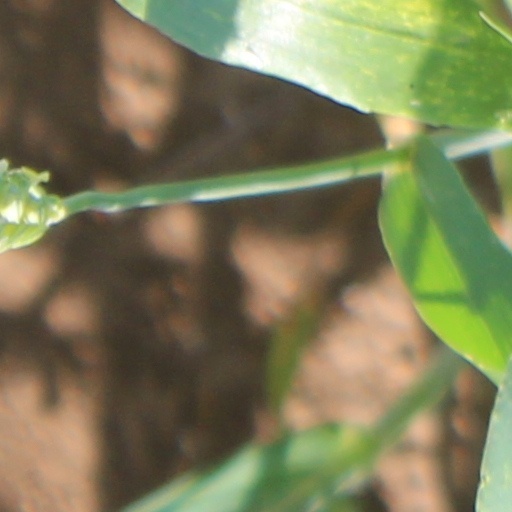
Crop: wheat